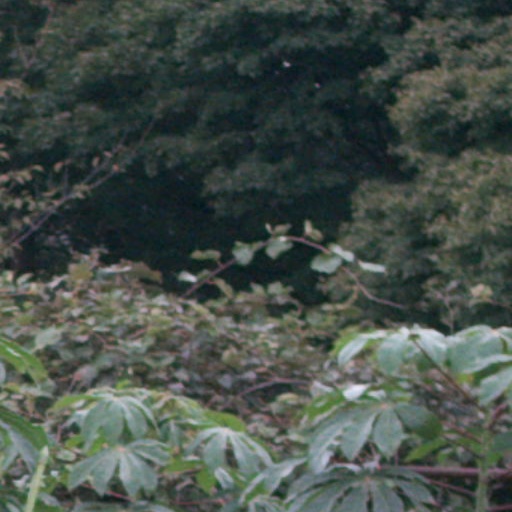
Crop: cassava